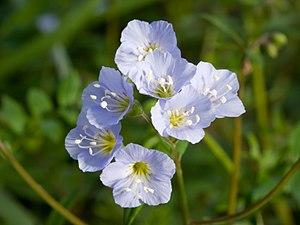
Fleurs de polémoine rampante (Polemonium reptans). Jardin botanique de Cheekwood, Nashville, Tennessee (États Unis). 中文: 匍匐花荵
La polémoine rampante est une plante à fleur de la famille des Polemoniaceae, originaire d'Amérique du Nord.